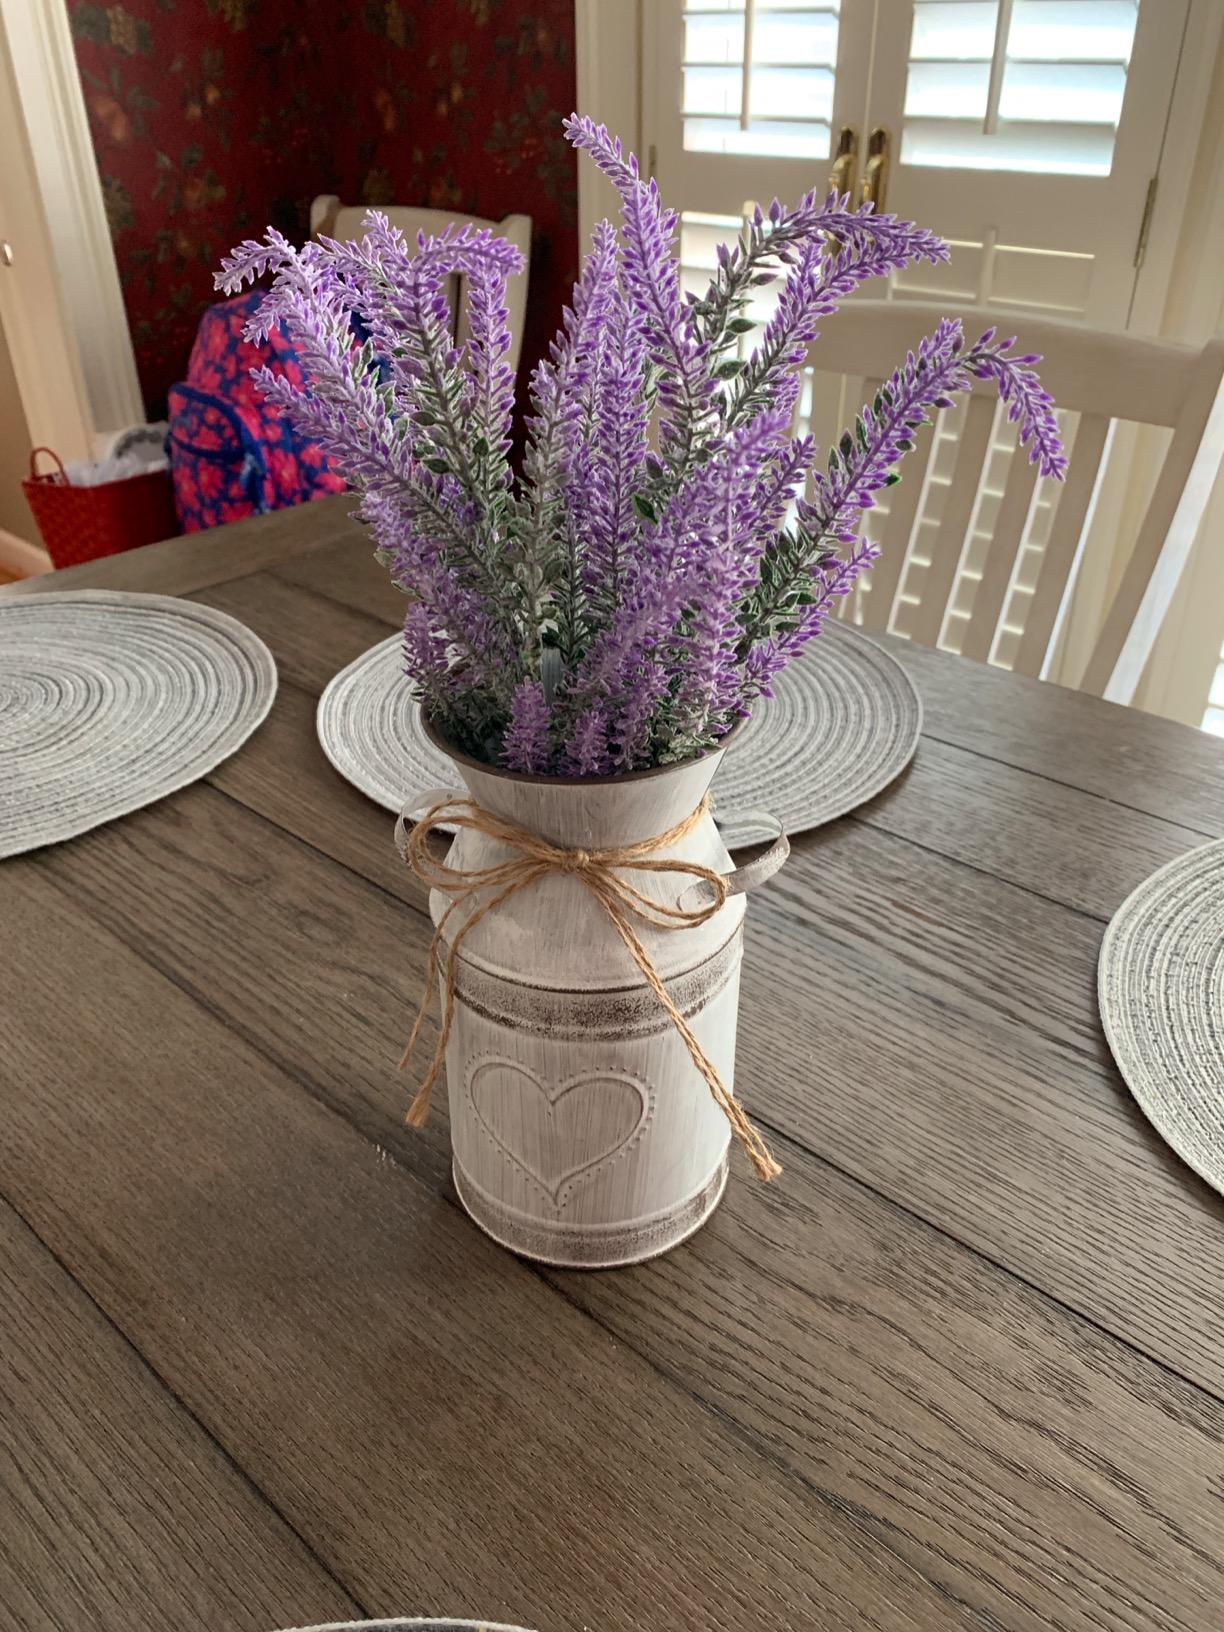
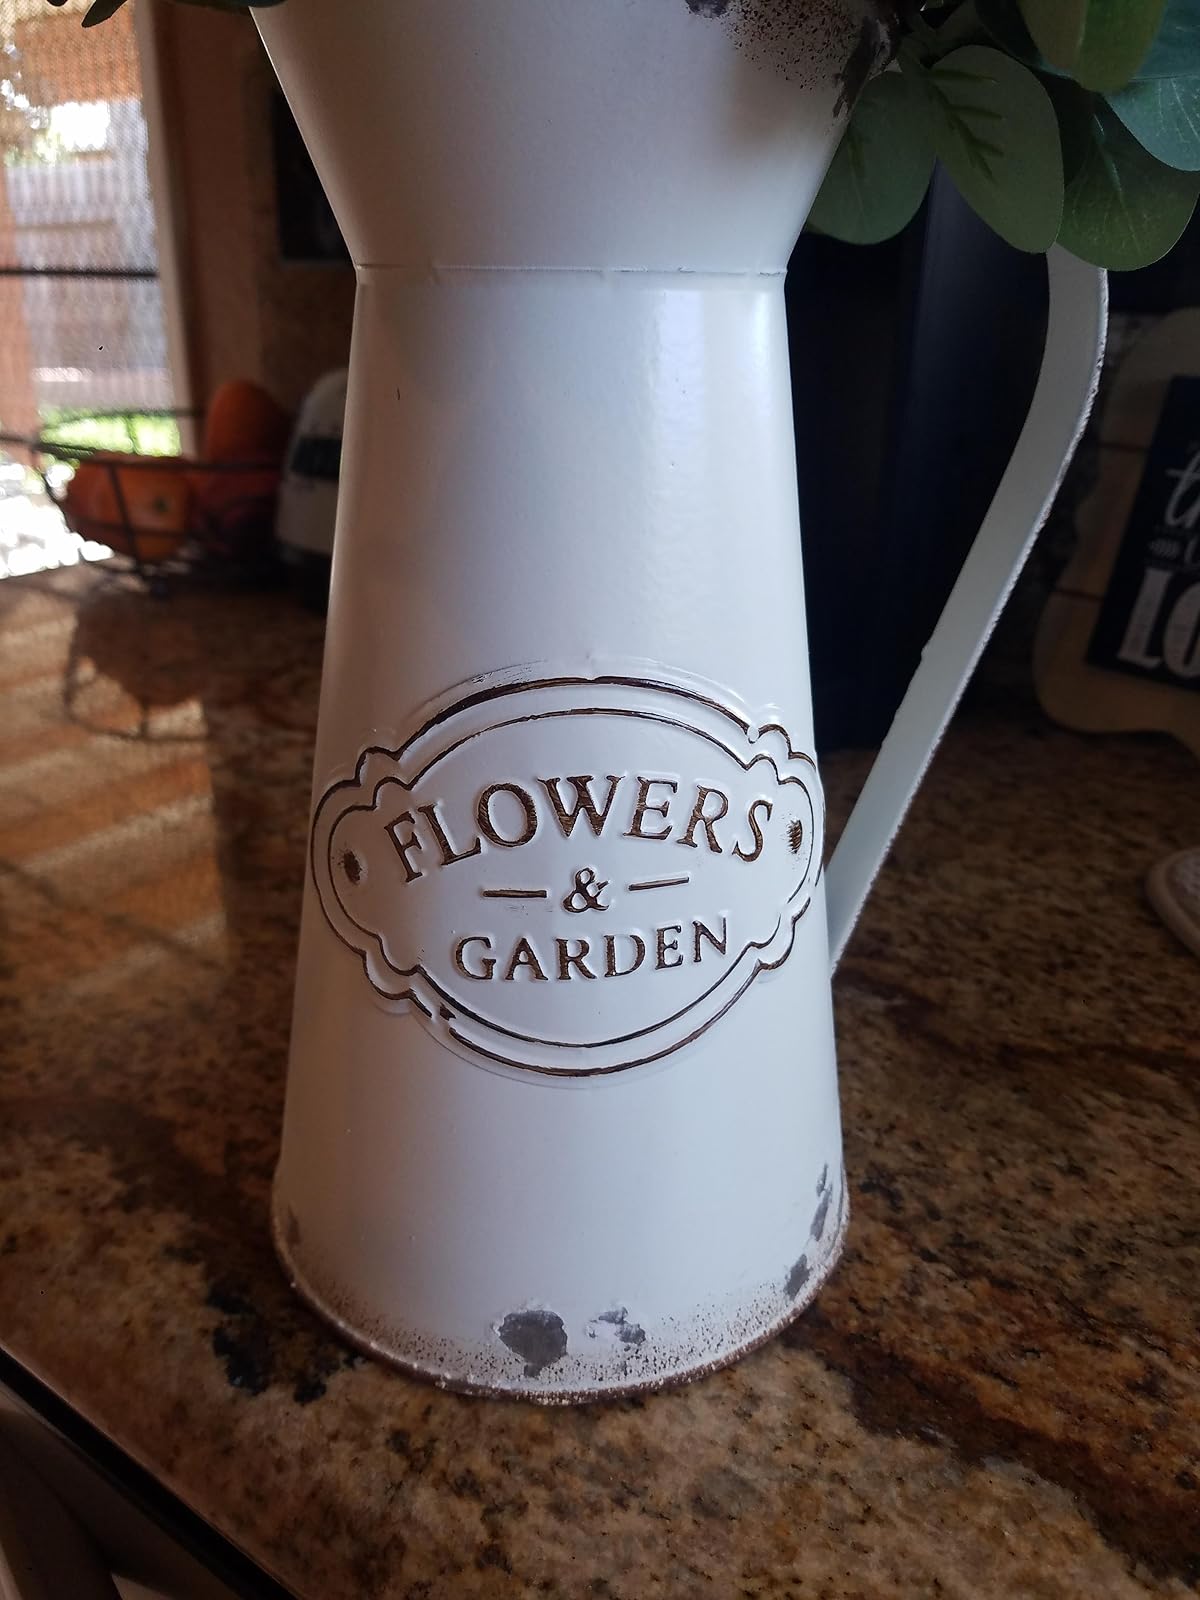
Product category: vase
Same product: no